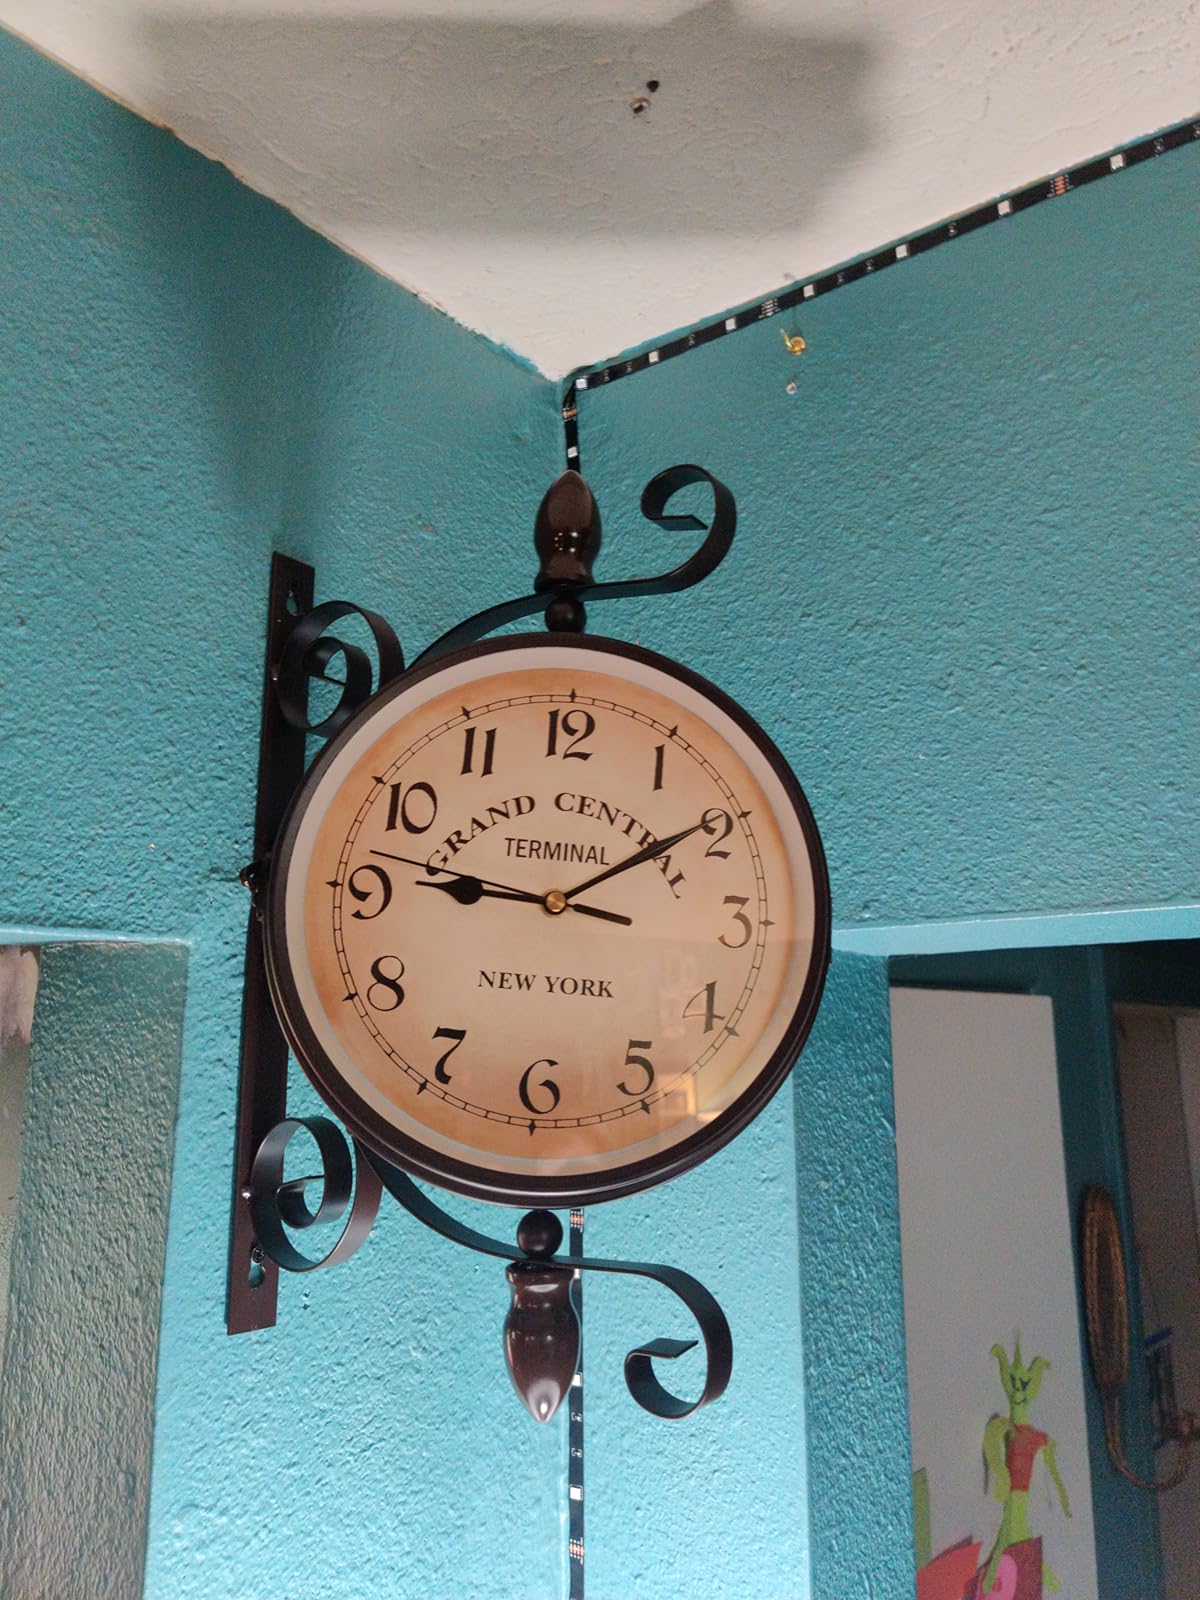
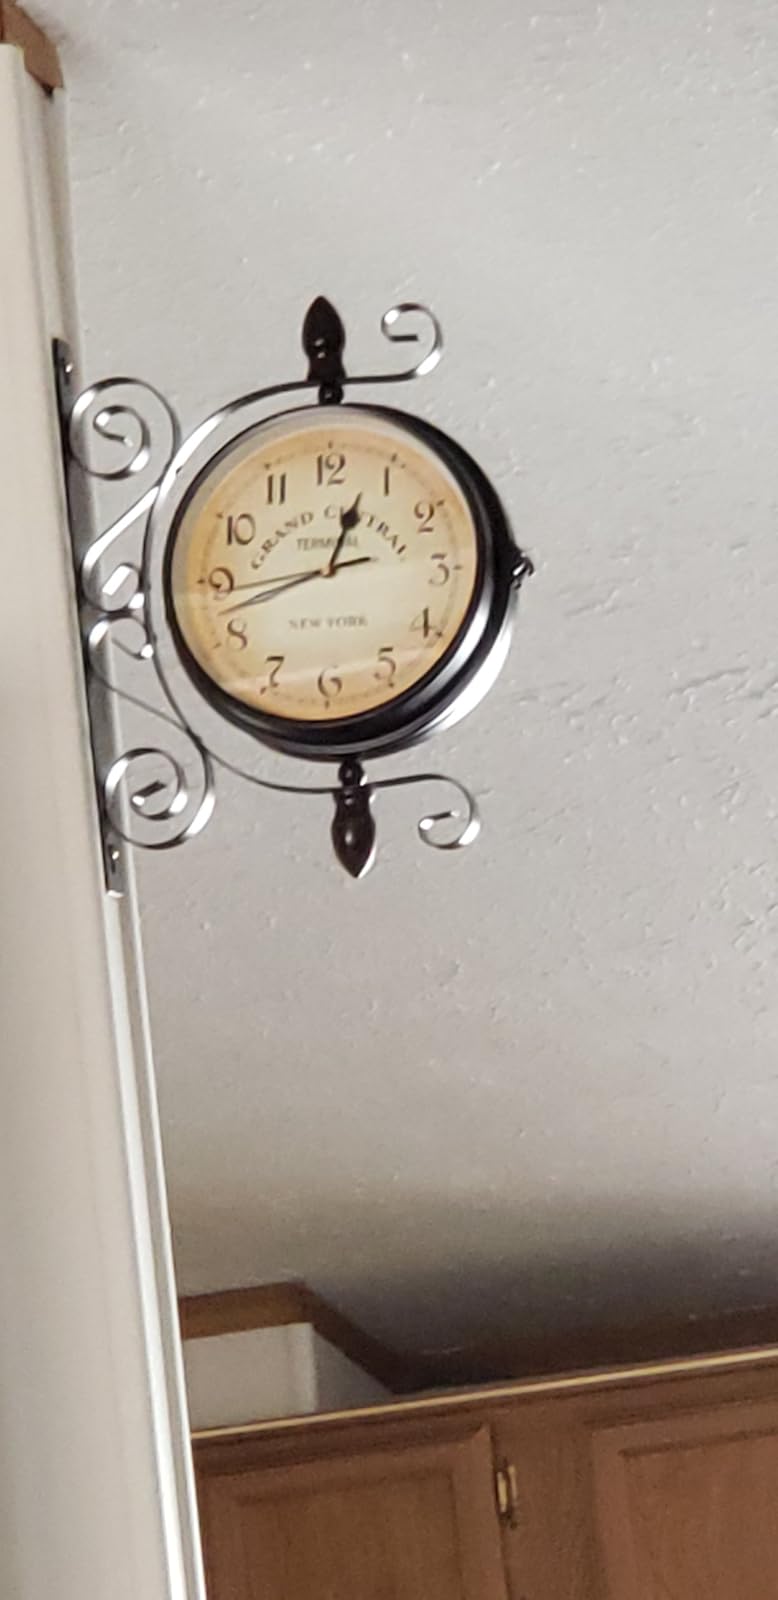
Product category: clock
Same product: yes